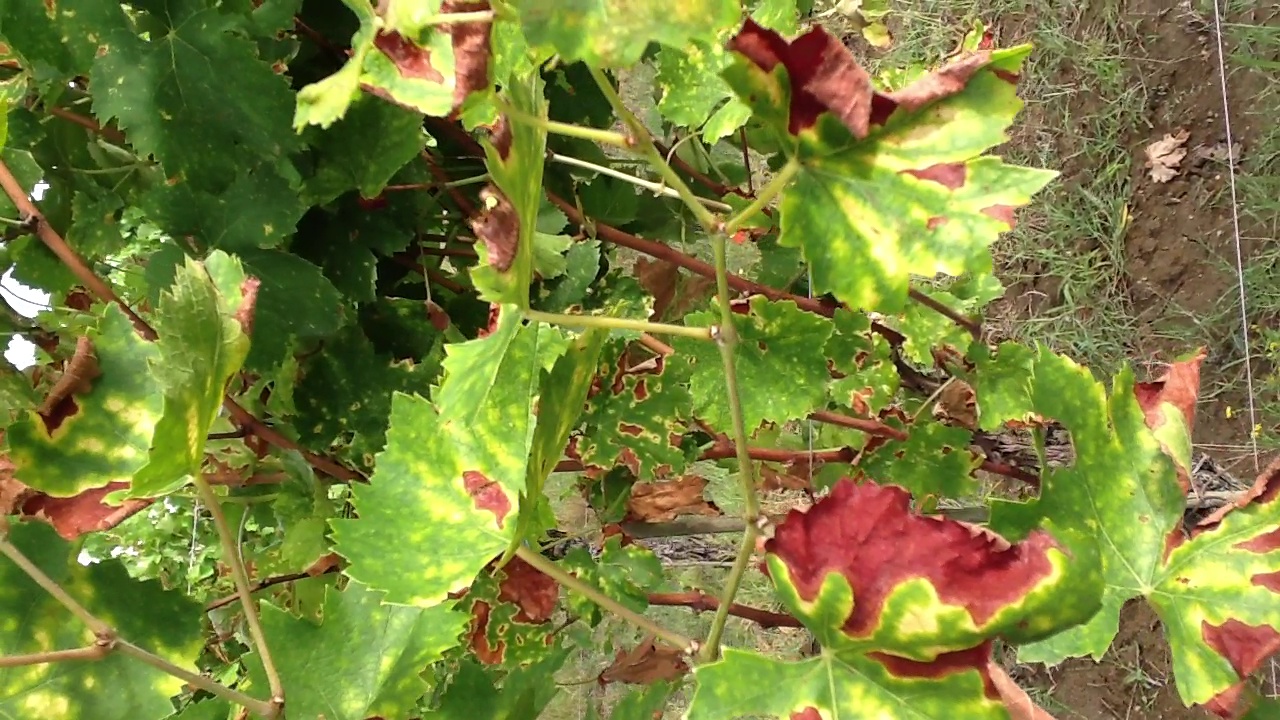
Label: esca